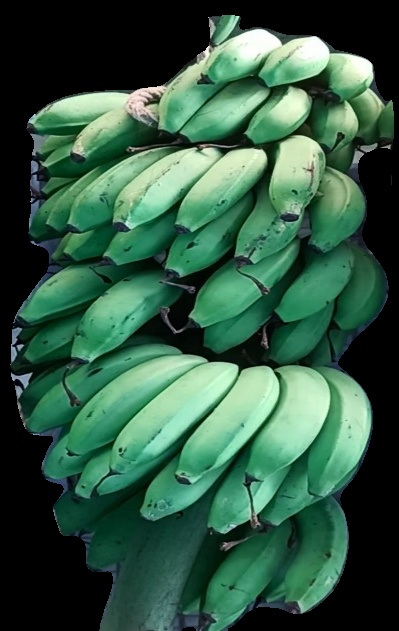
Variety: rasbale
Grade: grade2